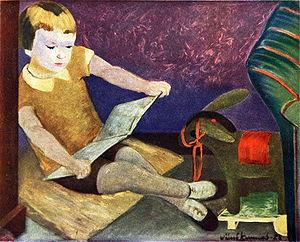
Wäinö Ilmari Kunnas, est un artiste peintre finlandais.